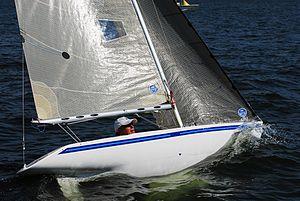
Le 2.4mR ou 2.4 Metre, est une classe de quillard de sport en solitaire d'environ 4,20 mètres.